Middenbury House

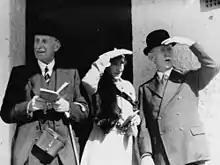
Patrick Joseph O'Shea (left) with Australian Governor-General Lord Gowrie (right) and Lady Gowrie (centre) at the races, September 1937

In April 1885 Middenbury, described as "a commodious country residence...command[ing] views of reaches both up and down the stream, and overlooking the whole of Brisbane, north and south" was put up for auction, but was not sold. By July of that year Frank Rogers had bought out the three other shares held by his two sisters and Francis Rogers, and is believed to have occupied the house periodically in the late 1880s. Frank Rogers subdivided the property and sold off parcels to the south of the house, ultimately retaining the residence on just over . Present day Archer Street was formed from this subdivision (officially named in 1887) and an entrance to Middenbury was made off this street.